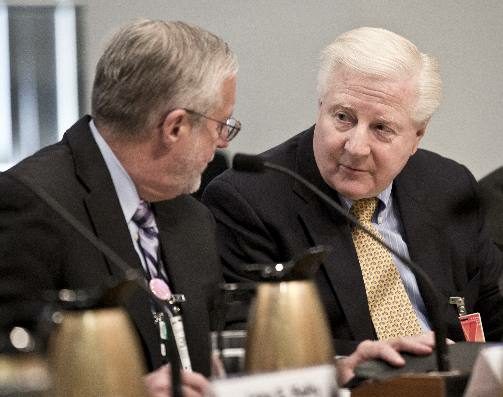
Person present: Yes